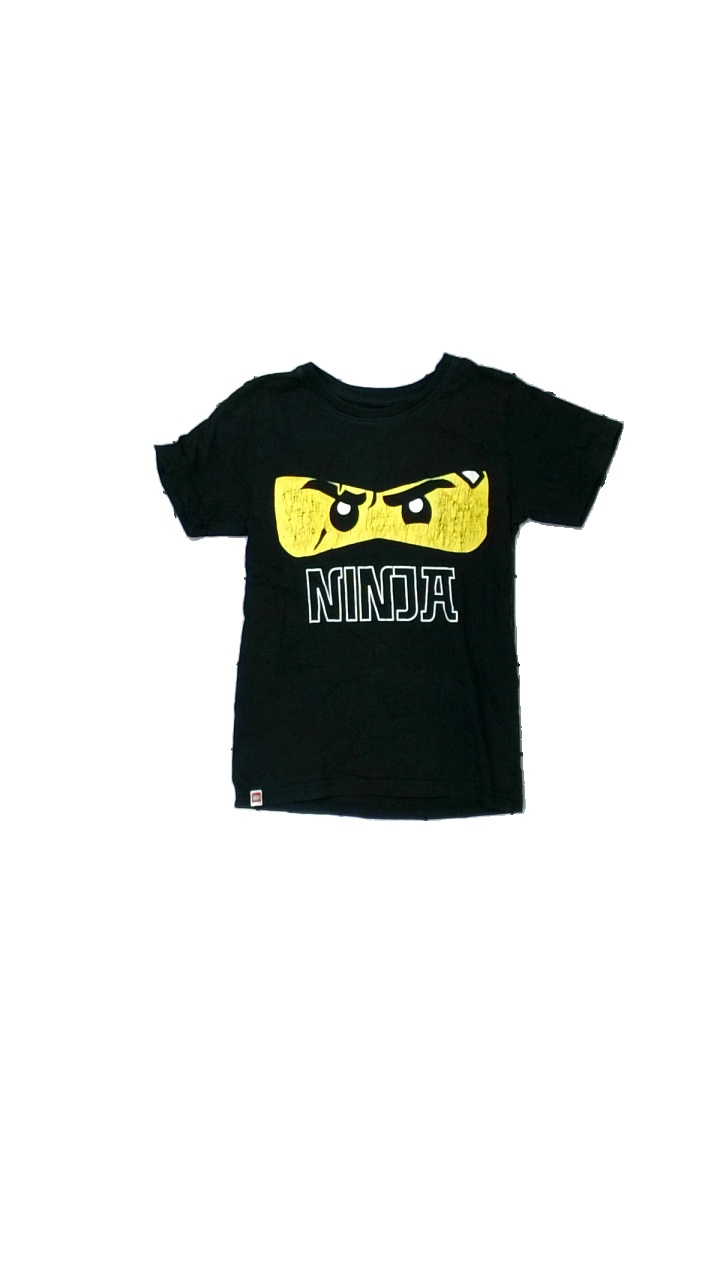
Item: T-shirt (Children)
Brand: Lego
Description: svart t-shirt med lego och text fram, nopprig och hårig
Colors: Black, Yellow, White
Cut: Regular
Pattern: Other
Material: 100% cotton
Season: All
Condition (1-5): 3
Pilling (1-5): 3
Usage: Export
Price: <50